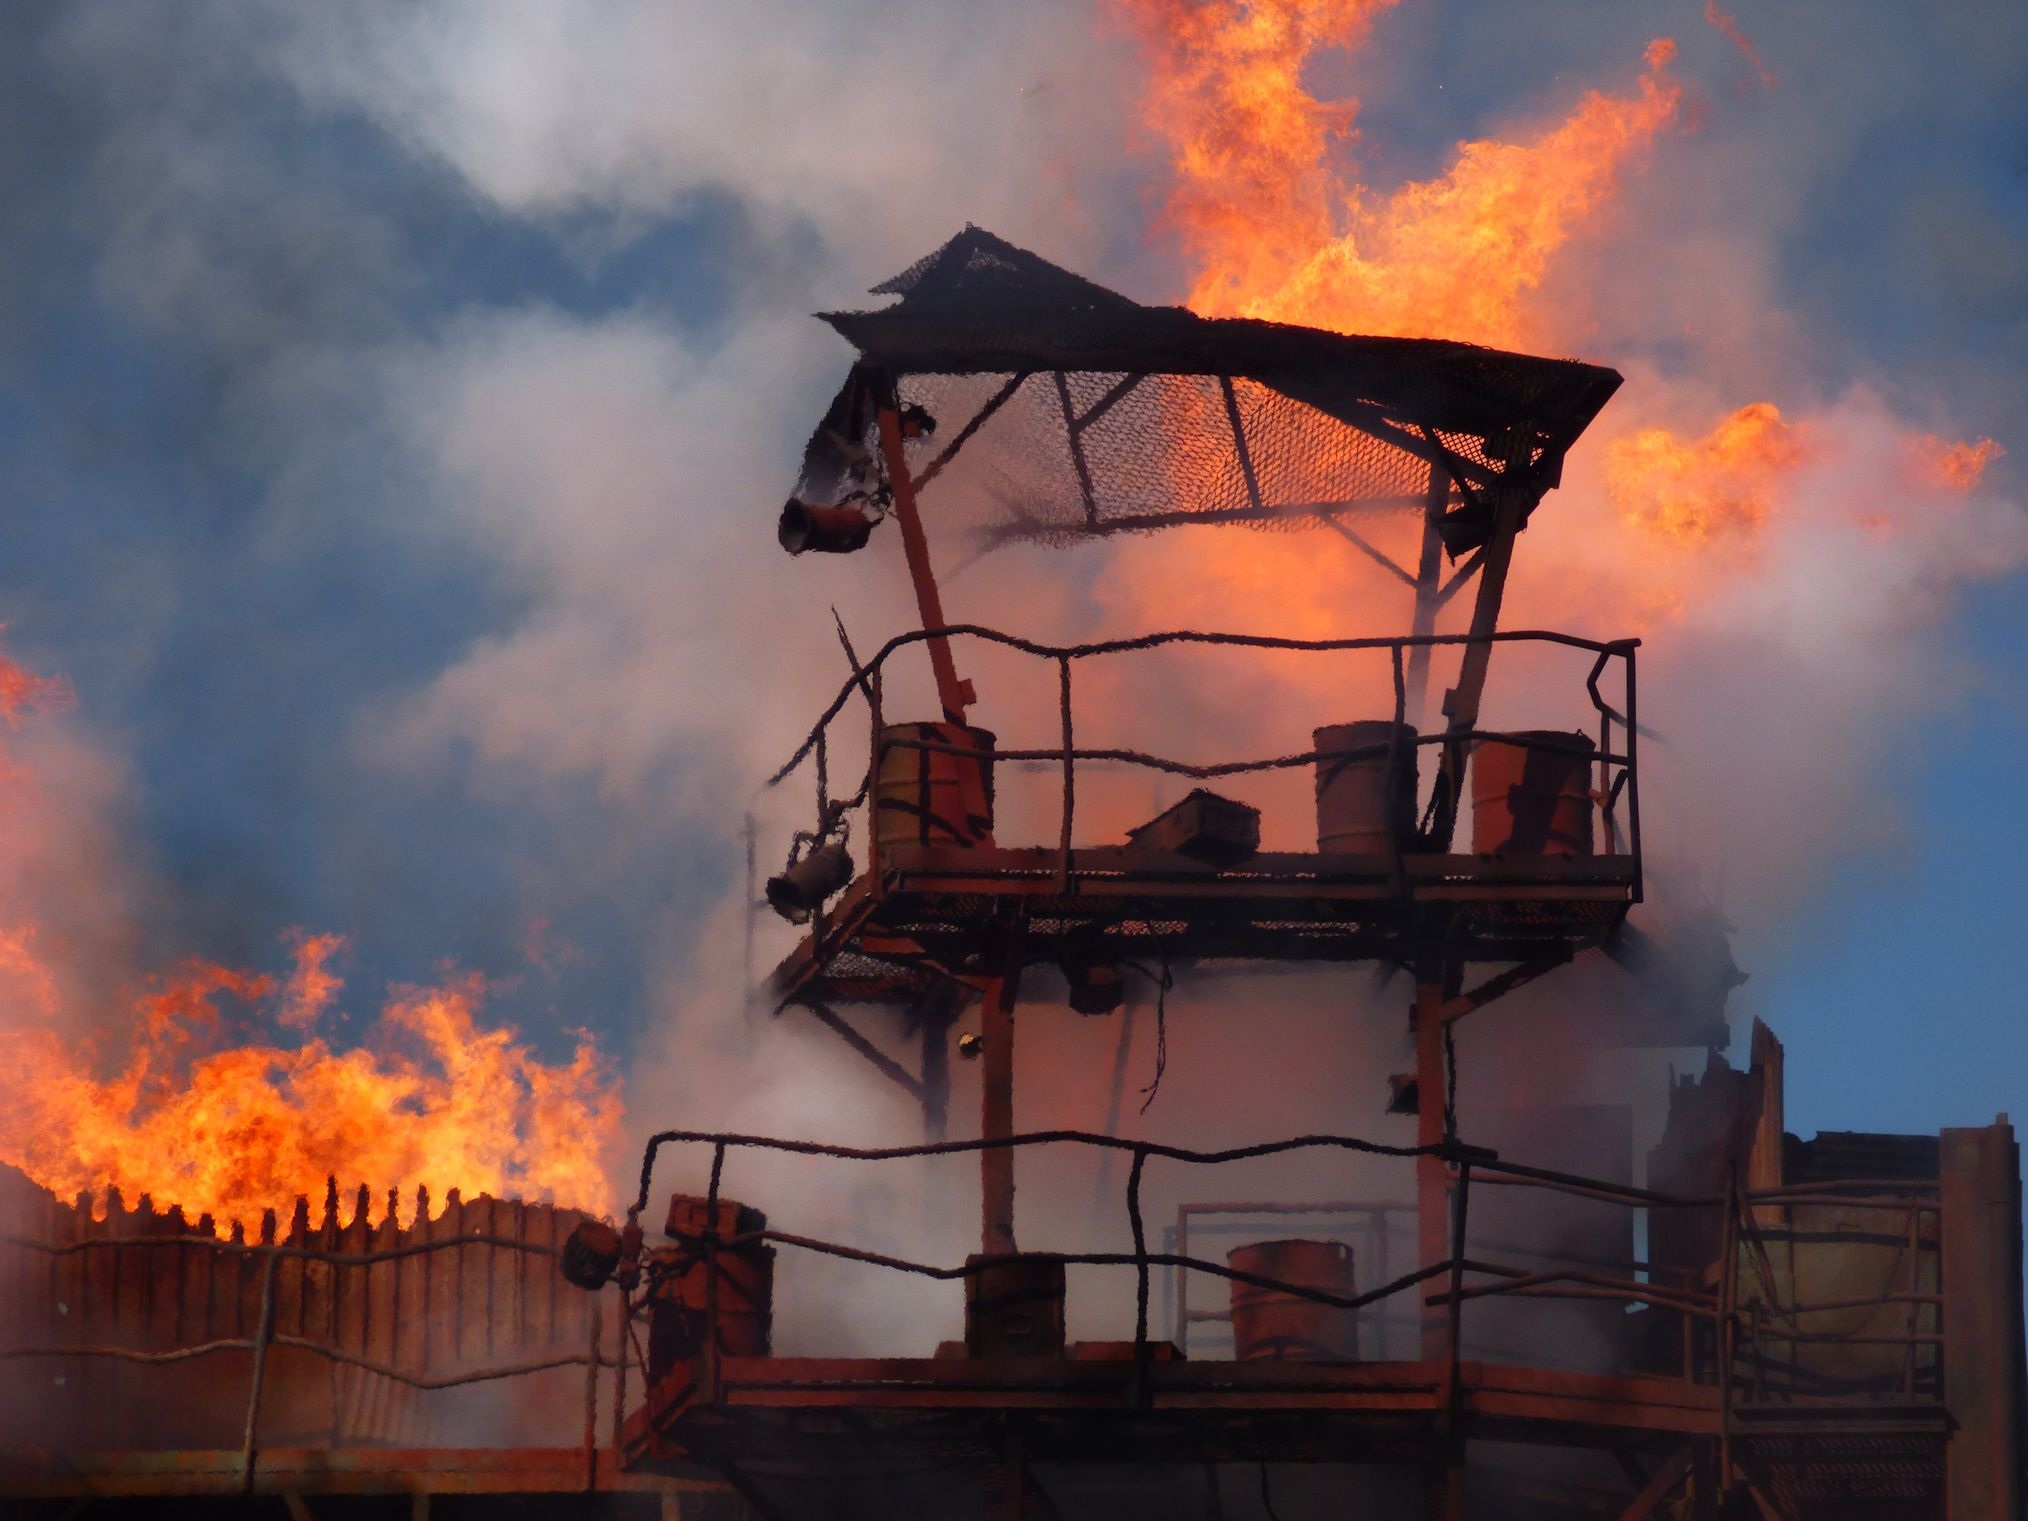
light, sunset, evening, flame, fire, explosion, blast, fiery, detonation